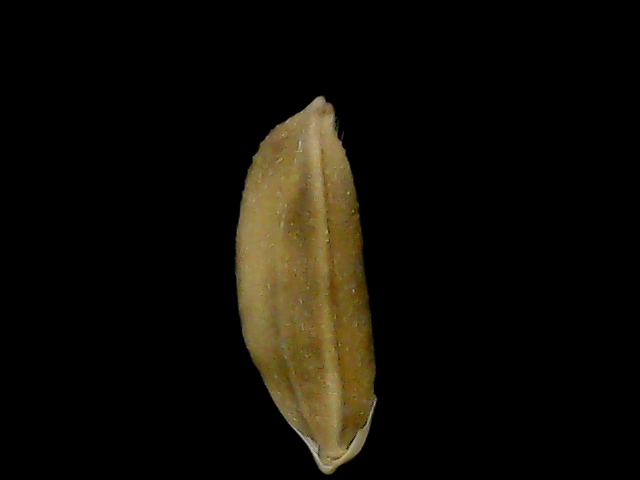
Rice variety: Br23